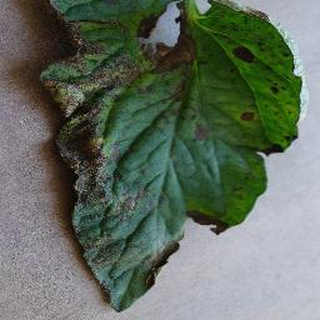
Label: tomato_early_blight